Pyxis of Zamora

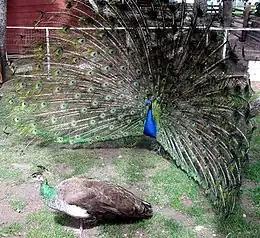
Peacock

Four peacock figures dominate the central band of the Pyxis of Zamora. In medieval Islamic culture, peacocks held multifaceted symbolic meanings rooted in both religious and folk traditions. Some interpretations linked the bird to purity, stemming from beliefs in its asexual reproduction, while Arabic naturalists credited peacocks with the ability to detect poison, leading to the medicinal use of their feathers. Legends also ascribed to peacocks the power to kill snakes, a trait symbolizing their capacity to ward off evil—a metaphor for resisting the devil's influence. These associations positioned the peacock as a guardian figure and a bridge to Islamic conceptions of Paradise. The bird's royal connotations, inherited from Persian traditions, further elevated its use in courtly contexts, reinforcing the Umayyads' cultural and political aspirations.